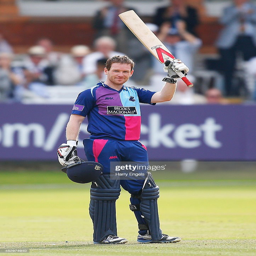
cricketer celebrates reaching his century during the - day cup match .